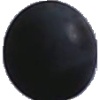
Label: Grape Blue 1